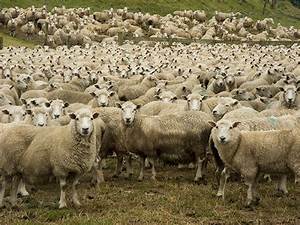
Label: sheep